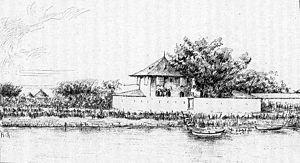
Saldé est une localité du nord du Sénégal, située sur le fleuve Sénégal, à l'extrémité est de l'île à Morfil.